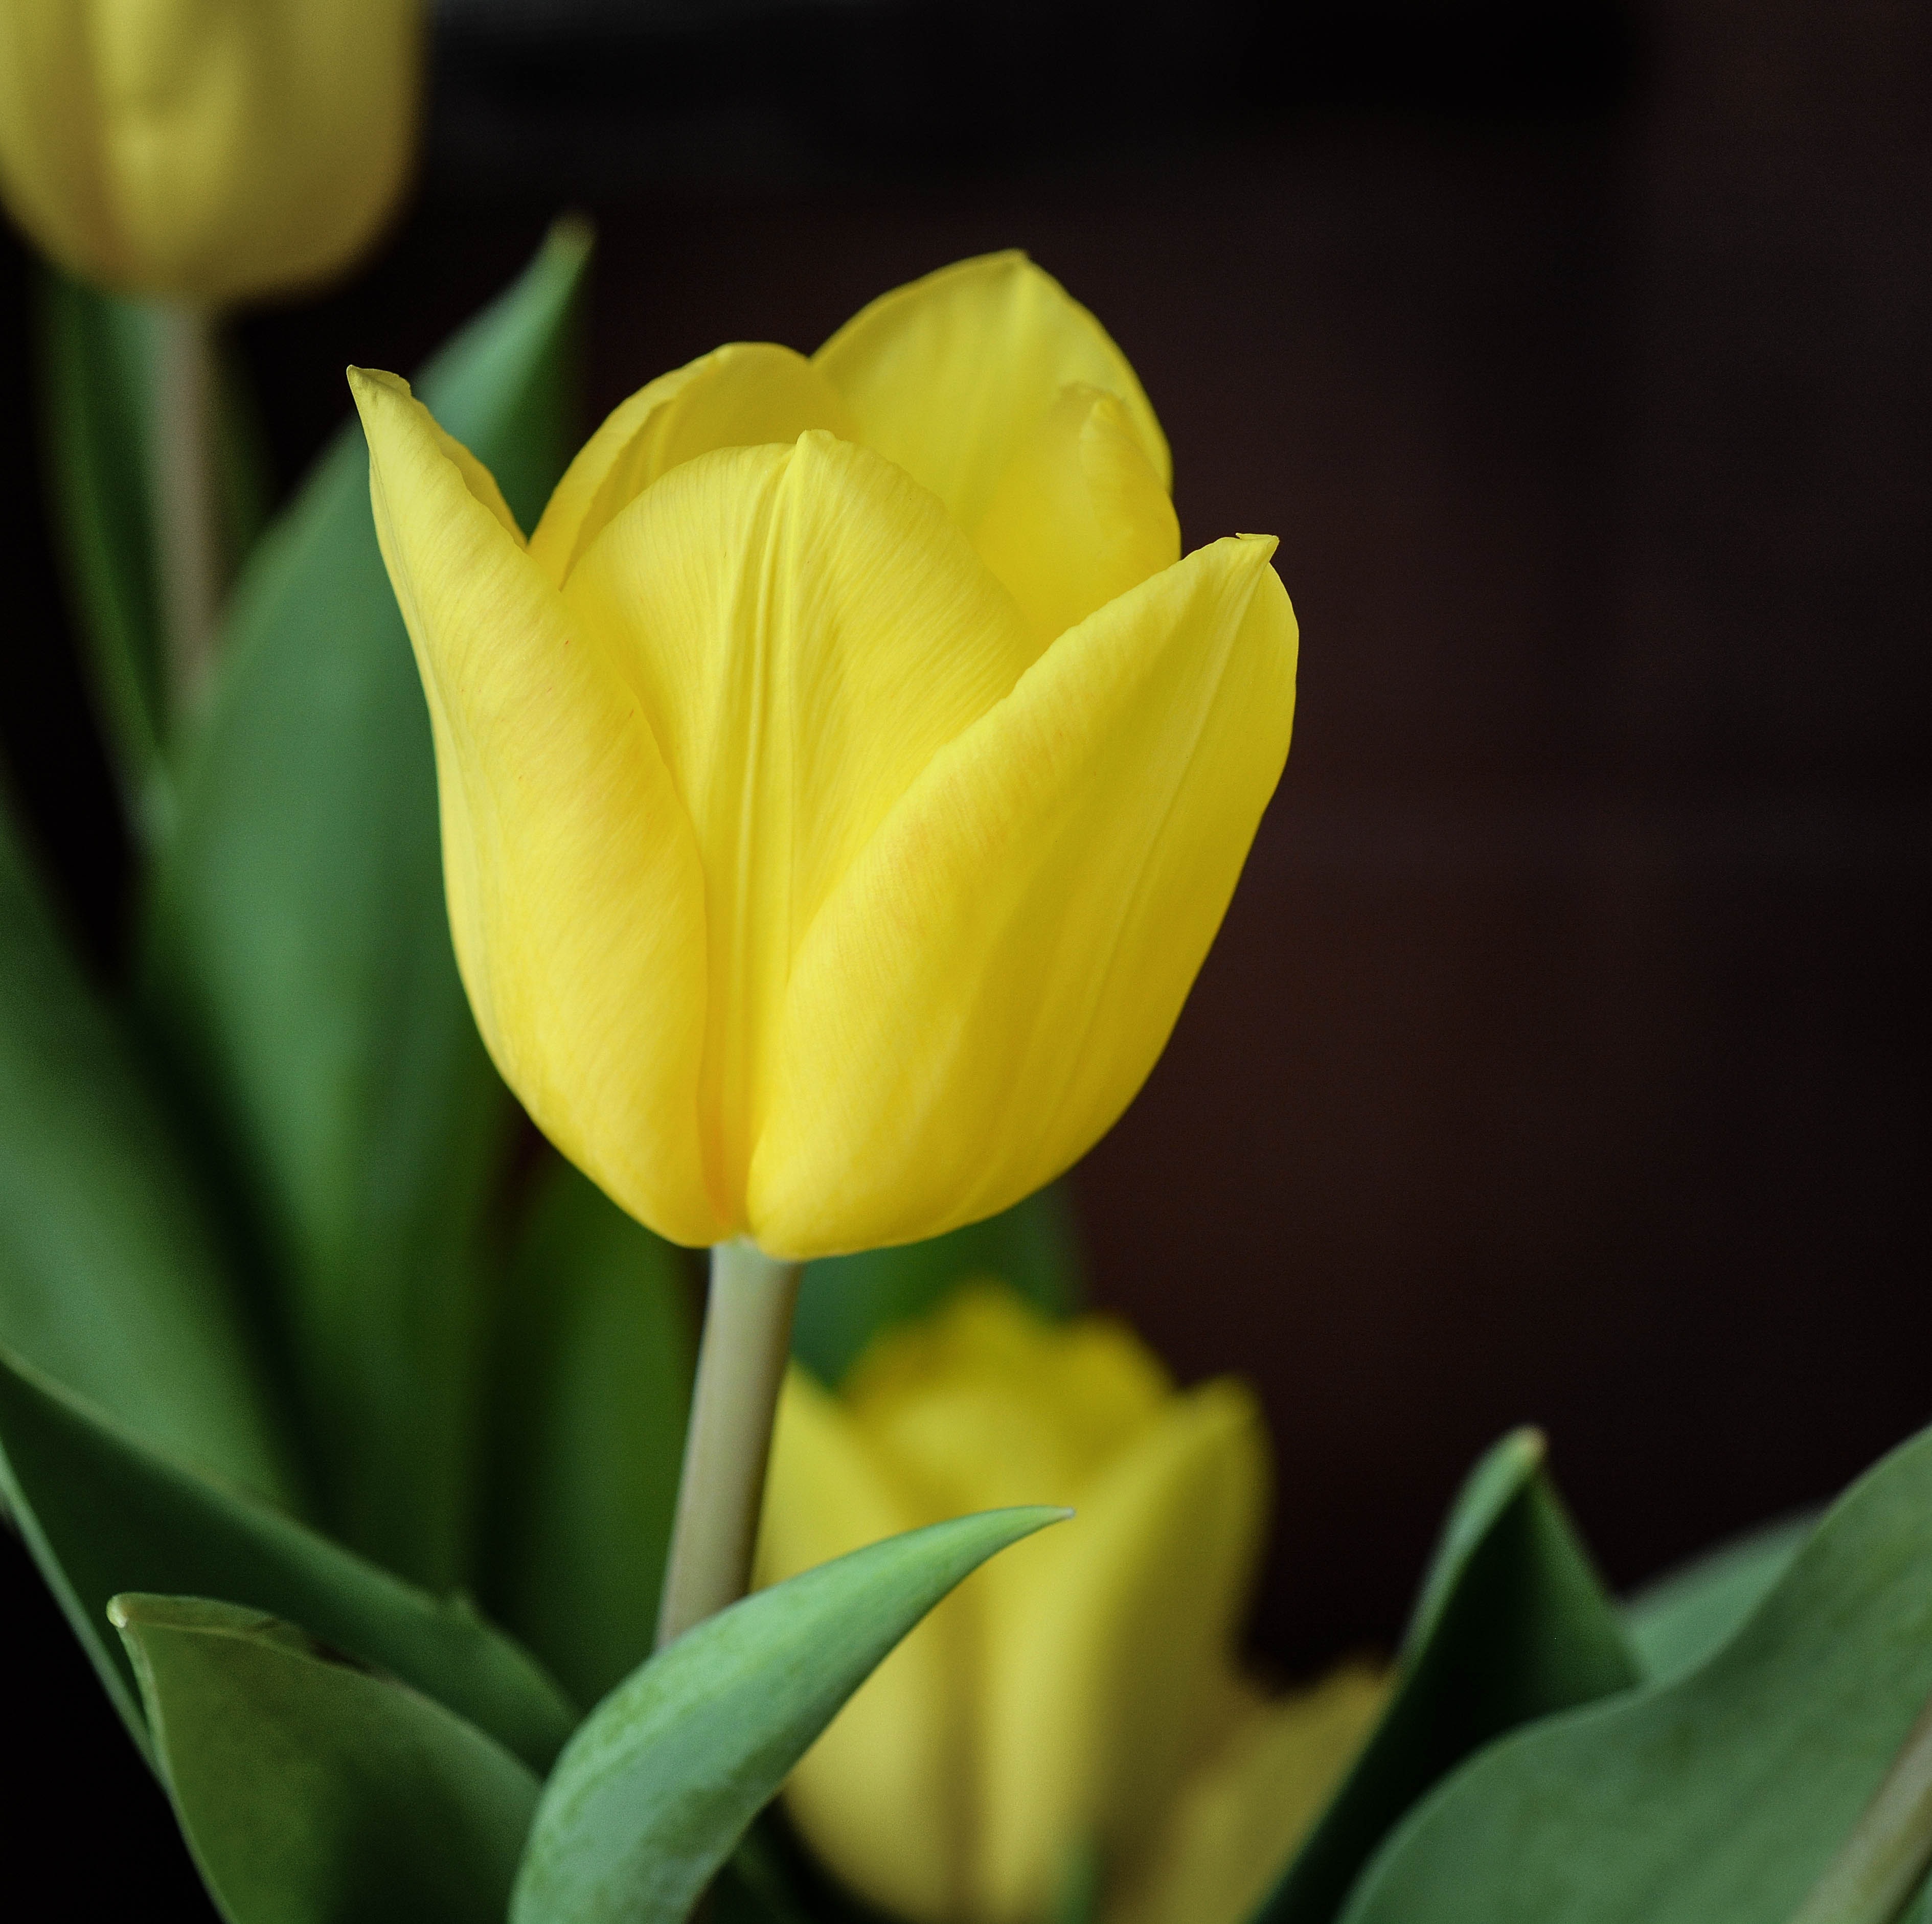
blossom, plant, flower, petal, bloom, tulip, spring, botany, yellow, close, flora, yellow flower, spring flower, macro photography, flowering plant, schnittblume, lily family, plant stem, land plant